Bella Lewitzky

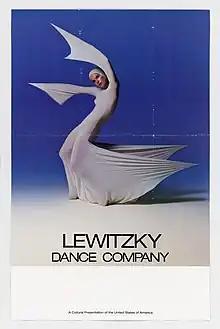
Poster of Lewitzky company dancer Claudia Ross in "Inscape" (1976)

In 1966, she founded the Lewitzky Dance Company. Under her artistic guidance, the company became one of the leading international modern dance companies, performing to critical acclaim in forty-three states across the U.S. as well as twenty countries on five continents. Among her dance associates was the former television child actress Noreen Corcoran of "Bachelor Father".